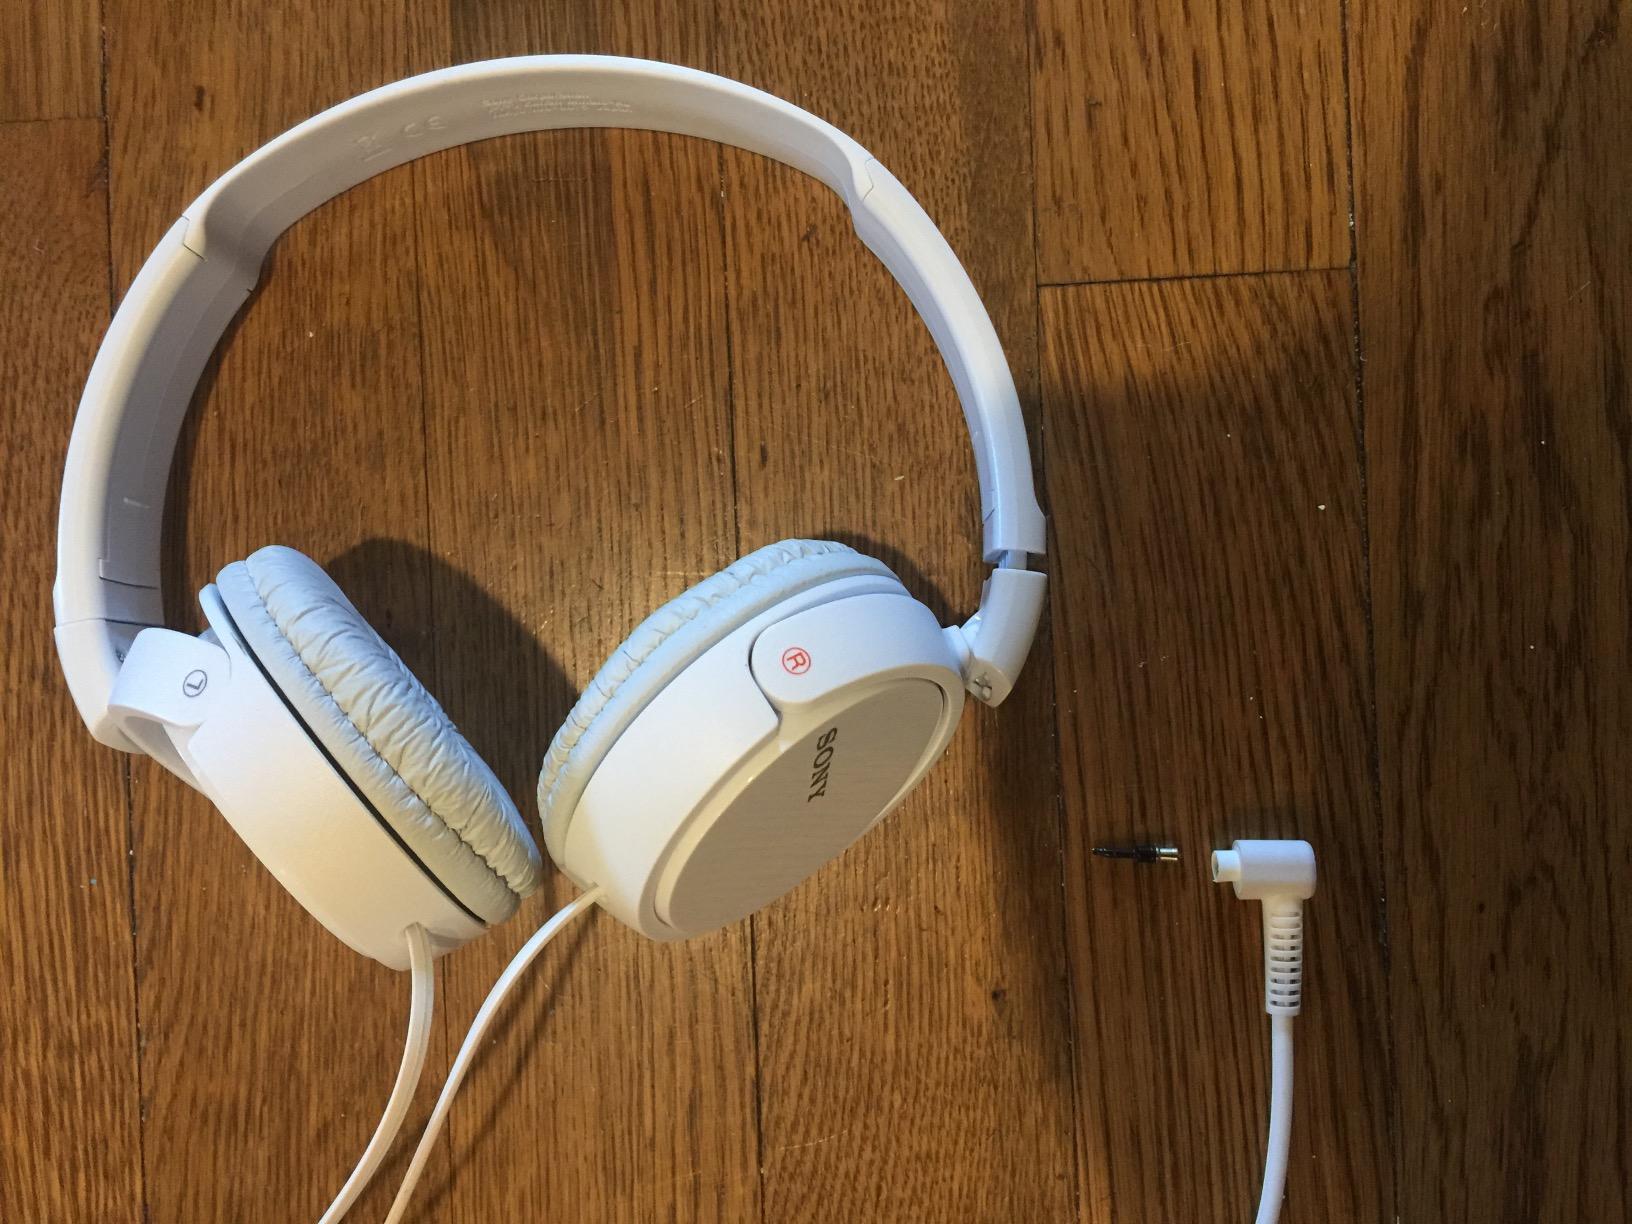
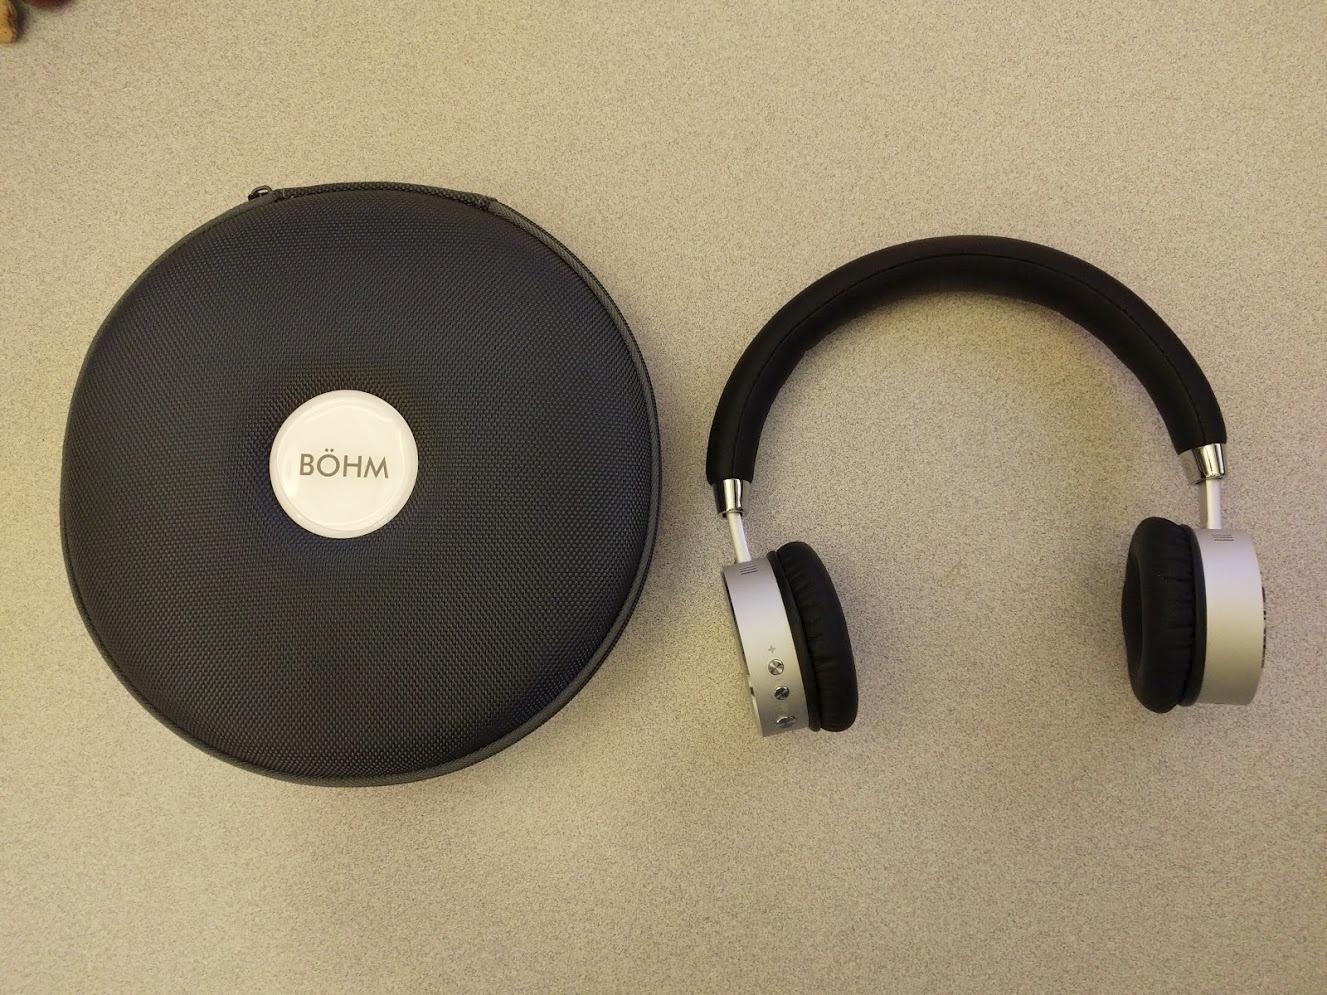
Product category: headphones
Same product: no